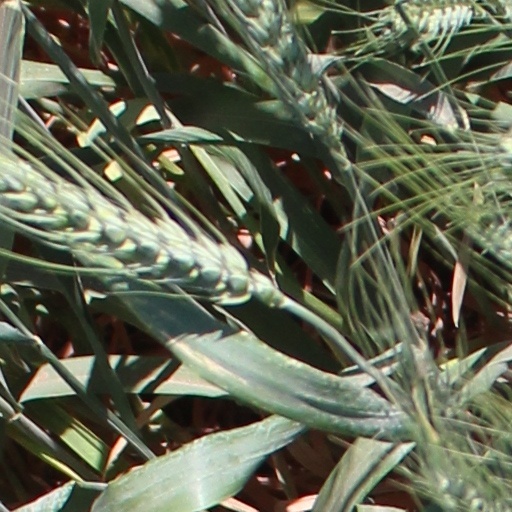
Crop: wheat